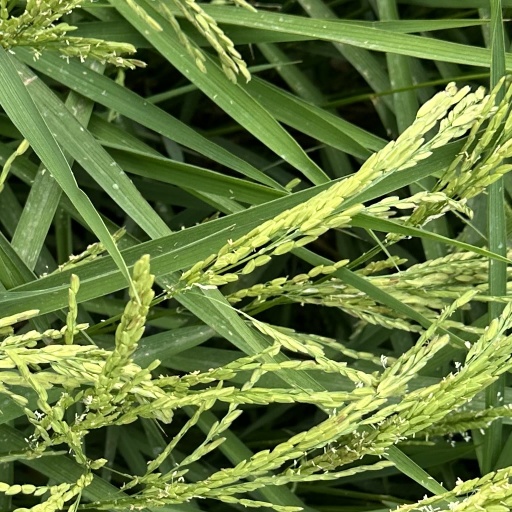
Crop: rice